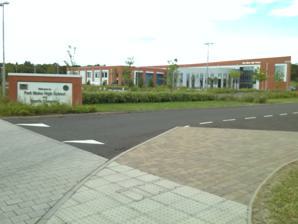
Building: Park Mains High School
Country: United Kingdom
Year built: 2012
Public school in Erskine, Renfrewshire, Scotland Park Mains High School School building Address Barrhill Road Erskine , Renfrewshire Scotland Coordinates 55°54′09″N 4°27′32″W / 55.9025°N 4.4588°W / 55.9025; -4.4588 Information Type Public School Established 1974 School district Renfrewshire Council Head teacher Alan Dick Enrollment 1,500+ Color(s) Blue and black Website http://www.parkmainshigh.renfrewshire.sch.uk/ Park Mains High School is a secondary school in Erskine , Renfrewshire . It is one of the biggest schools in Scotland. As well as taking in students from the town it also enrolls them from the surrounding areas of Bishopton (including the new Dargavel Village ), Inchinnan , and Langbank . New school building (2012–present) Renfrewshire Council granted a new multimillion-pound rebuild of the school. The new building was opened in August 2012 at a cost of £31M. It was designed and planned by Holmes Miller. Construction was completed by Bam Construction . FES Ltd were the contractors for the electrical, mechanical, IT installations and fire and security systems. The building offers a larger, brighter space for the pupils to feel in a social hub whilst still being in a controlled learning environment. One key feature of the school is the central "street area" with natural sunlight. The school's new sports complex has a multi-use games hall and gymnasium. The site of the old school building is now a £400,000 multi-use 3G sports pitch with running track. There are also hockey pitches and a rugby field. The school building has regularly featured in architectural publications. It has received award nominations for its design and construction. Guidance Pupils are assigned to a guidance group in their first year at Park Mains. The guidance groups are named after some of the Scottish Isles. These are Skye , Arran , Bute and Mull . Pupils remain in these groups until their departure from the school. Notable former pupils See also: Category:People educated at Park Mains High School This article's list of alumni may not follow Wikipedia's verifiability policy . Please improve this article by removing names that do not have independent reliable sources showing they merit inclusion in this article AND are alumni, or by incorporating the relevant publications into the body of the article through appropriate citations . ( August 2021 ) Chris Aitken , former footballer, now assistant manager at East Kilbride FC Stephen Aitken , Former footballer, now manager at East Kilbride thistle Wendy Alexander , former leader of the Scottish Labour Party Douglas Alexander , former Labour Shadow Foreign Secretary Kenny Inglis, composer & music producer James Laidlaw , William Wyse Professor of Social Anthropology at the University of Cambridge since 2016. Keith Lasley , former footballer, now assistant manager at Motherwell FC Peter Leven , former footballer, assistant manager at Kilmarnock FC Derek Lilley , former footballer Kirsty Mitchell , actress and former Miss Scotland Brian O'Neil , former footballer Blair Spittal , footballer at Motherwell Dougie Vipond , TV presenter & Deacon Blue drummer Notable former teachers Michael Shanks , politician References